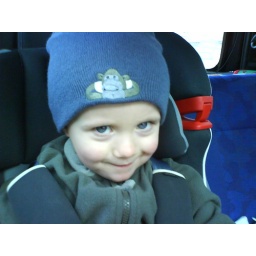
A monkey in a monkey hat (courtesy of Messrs P &amp;amp; G Tips).